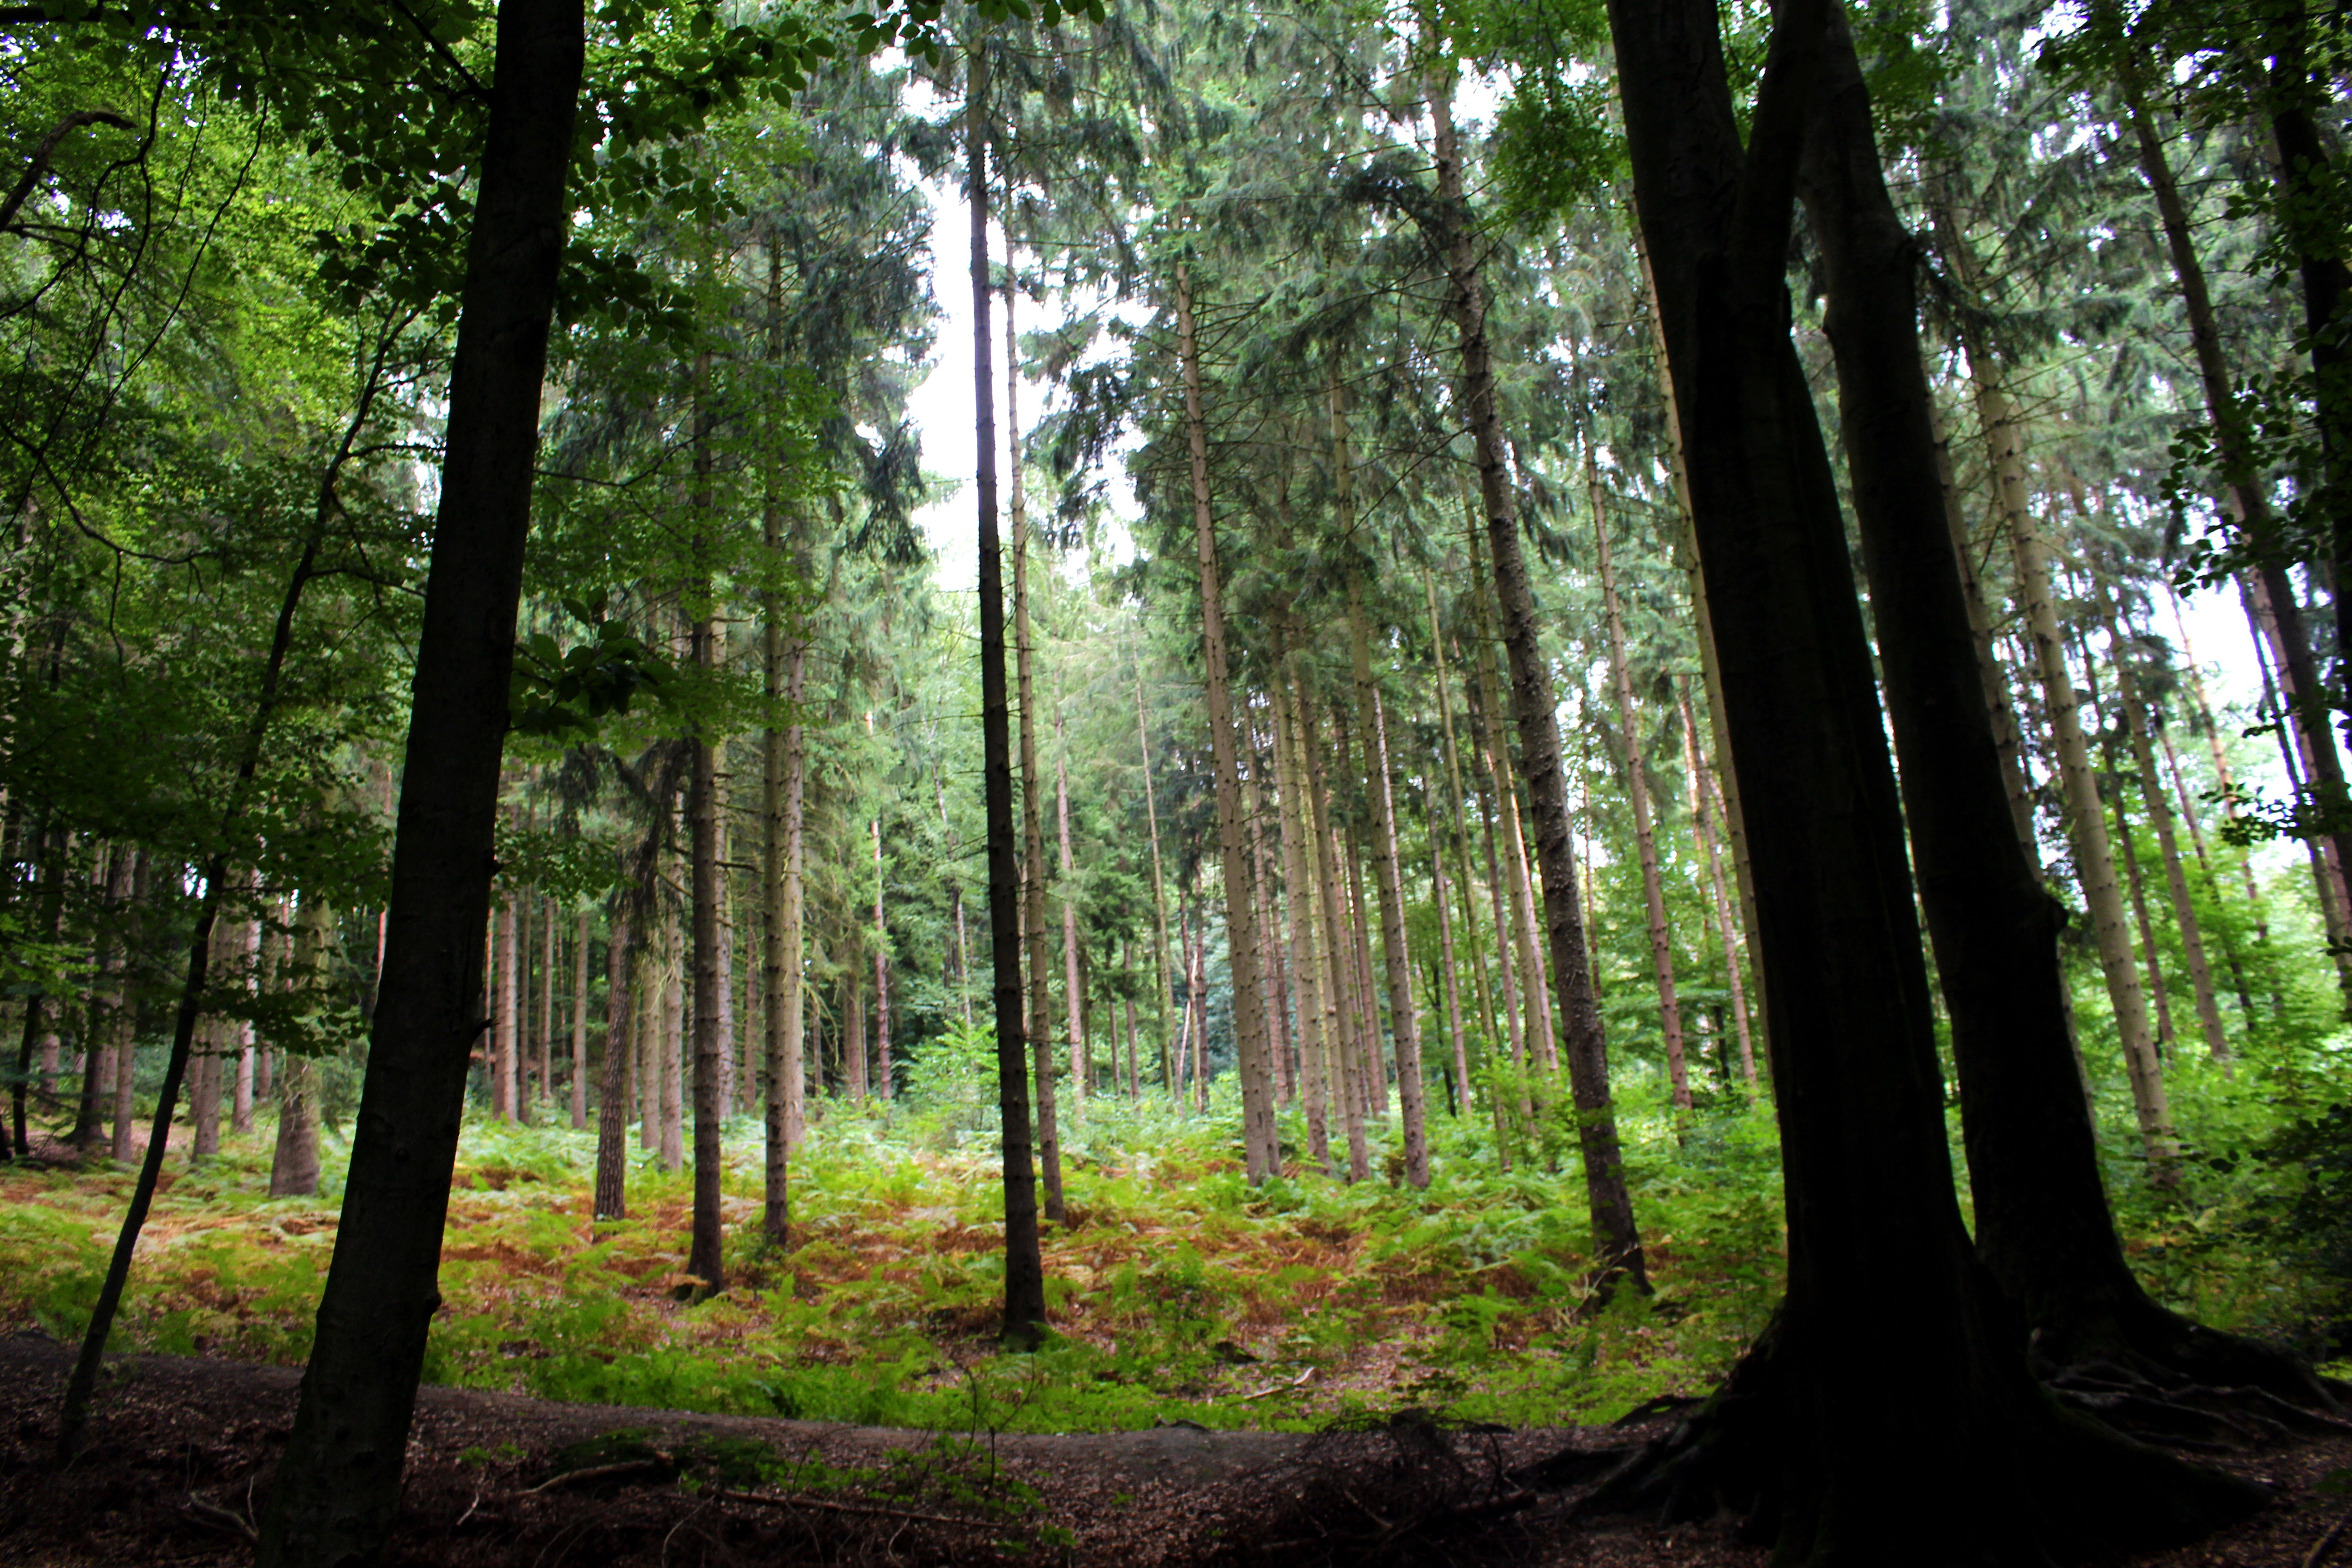
landscape, tree, nature, forest, wilderness, branch, plant, sky, wood, sunlight, leaf, bark, log, green, jungle, park, crown, trees, tribe, aesthetic, leaves, rainforest, branches, shrubs, deciduous, wetland, grove, woodland, habitat, tree bark, ecosystem, tree trunks, branch branches, biome, old growth forest, natural environment, geographical feature, woody plant, temperate broadleaf and mixed forest, temperate coniferous forest